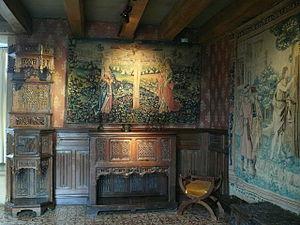
Chambre de parement du Château de Langeais
La crédence est un meuble, ou partie de buffet, où l'on range et expose la vaisselle, les plats précieux et les objets servant pendant le repas.
Le château de Langeais, reconstruit par Louis XI en 1465, se dresse dans la commune du même nom dans le département d'Indre-et-Loire, en région Centre-Val de Loire, en France. Il a remplacé un premier château fort édifié à la fin du Xᵉ siècle par Foulques Nerra.
Comme dans beaucoup de domaines de la vie au Moyen Âge, nous ne disposons que de très peu de sources pour étudier le mobilier médiéval. Si les sources iconographiques sont relativement nombreuses tout au long de la période, les sources archéologiques font elles cruellement défaut notamment pour la période allant jusqu'au XIVᵉ siècle pour laquelle il n'a été retrouvé que quatre ou cinq objets.